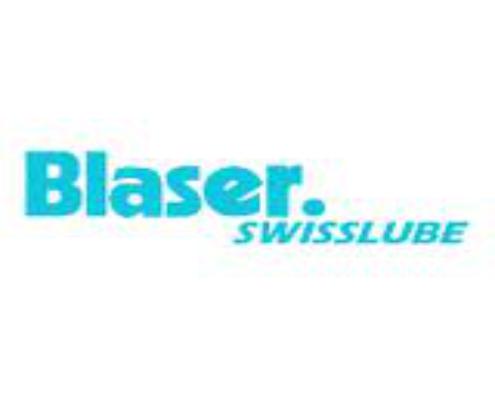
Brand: Blaser
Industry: Necessities